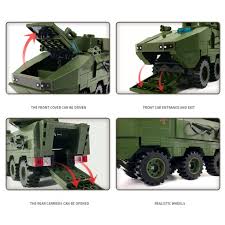
Label: BTR-60